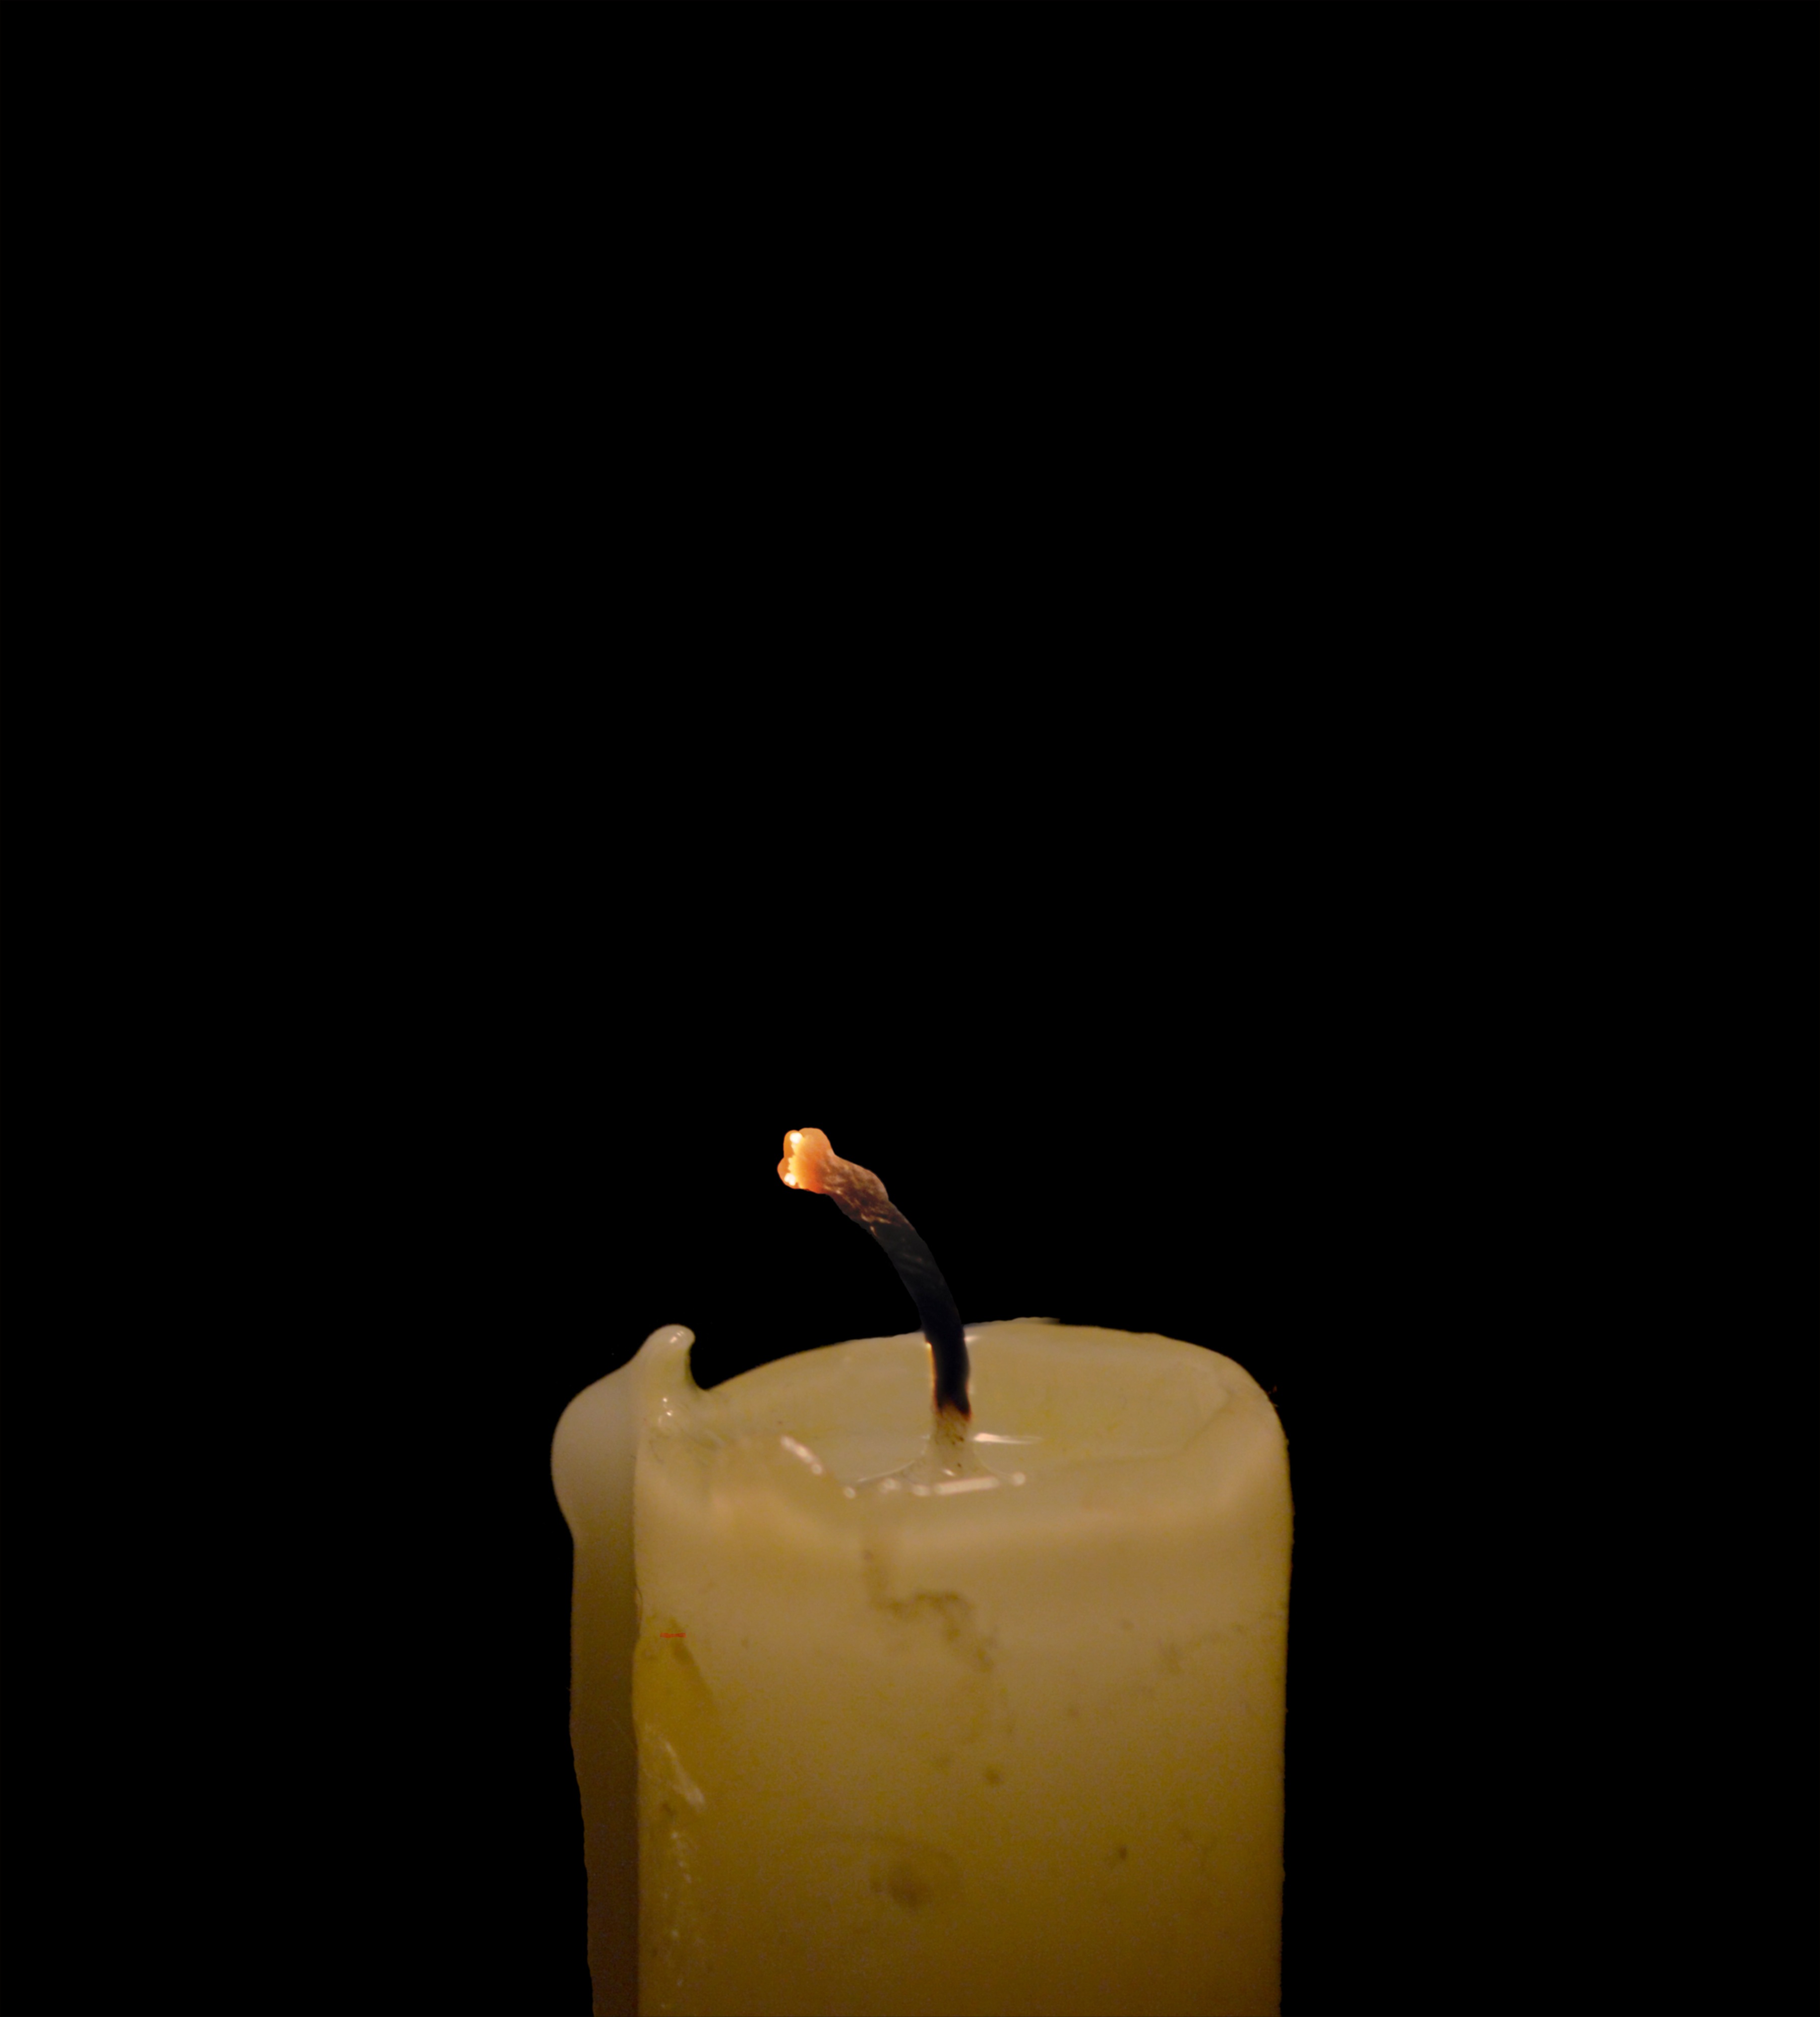
light, fire, candle, lighting, wax candle, wax, flameless candle